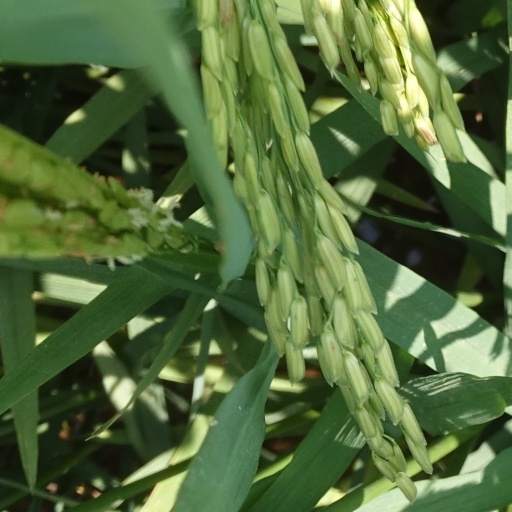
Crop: rice